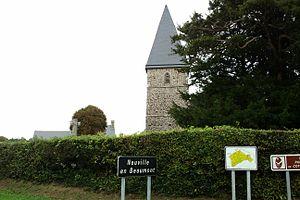
fr:Neuville-en-Beaumont
Neuville-en-Beaumont est une commune française, située dans le département de la Manche en région Normandie, peuplée de 35 habitants.